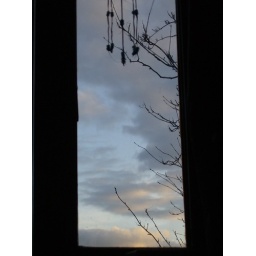
the view from a window in my freinds house